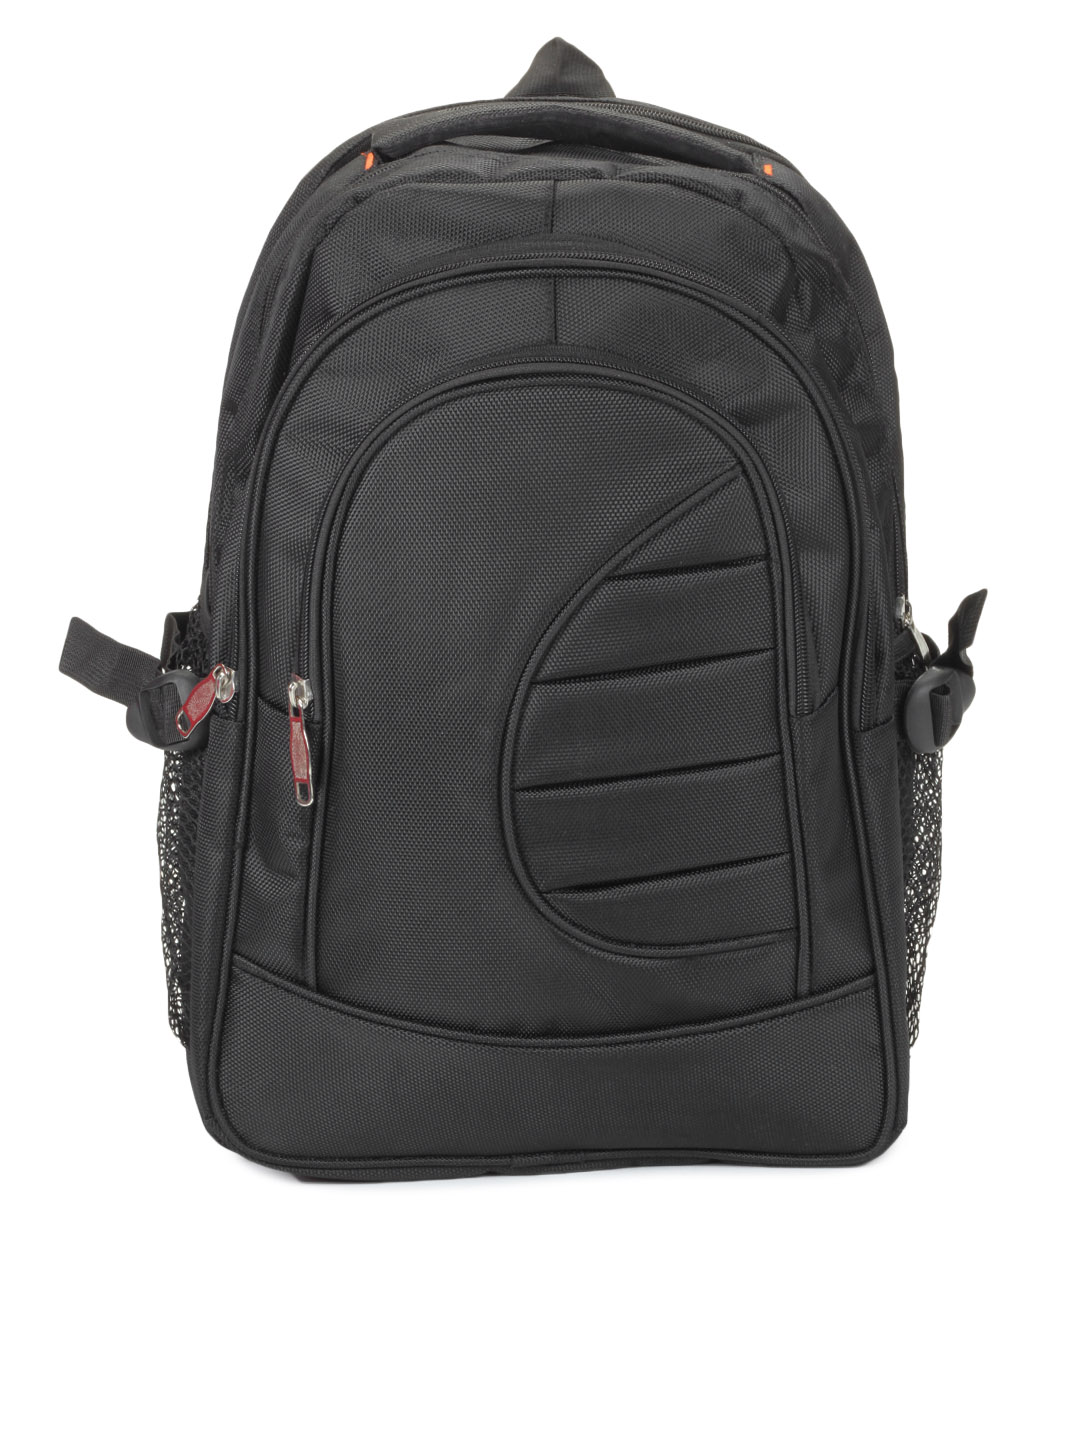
Cabarelli Men Black Backpack
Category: Accessories / Bags / Backpacks
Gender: Men
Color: Black
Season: Summer 2012
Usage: Casual